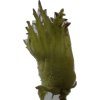
Label: peanut_shell_1x